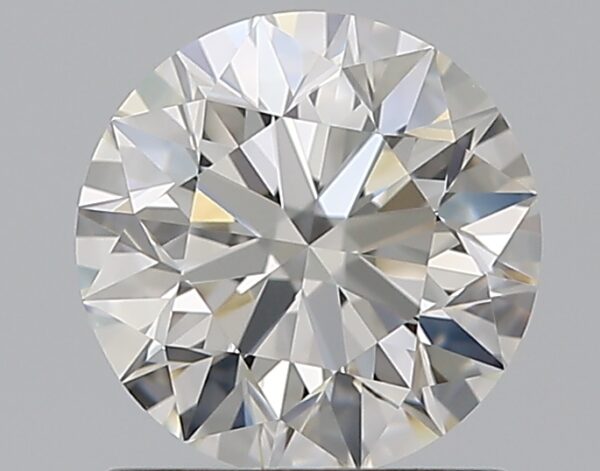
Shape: round
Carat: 1.01
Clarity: VVS2
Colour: G
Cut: EX
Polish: EX
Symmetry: EX
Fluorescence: N
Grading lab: GIA
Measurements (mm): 6.34 x 6.38 x 4.01